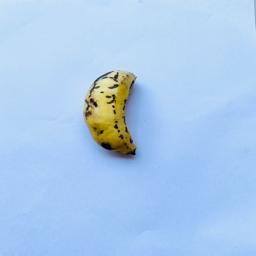
Banana variety: Sabri Kola